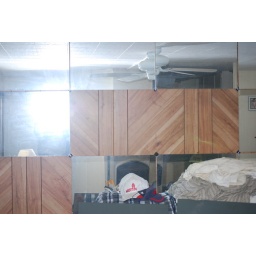
this wall used to be covered in mirrors